Stoyan Christowe

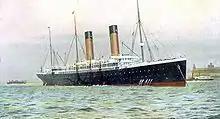
In 1911, only 13 years old, Stoyan boarded the RMS "Oceanic" for America.

Stoyan Christowe ("né" Naumof) was born in Konomladi, Ottoman Macedonia, 1 September 1898 to Mitra and Christo Naumof. He was the eldest of three children, preceding his brother, Vasil, and Mara, his sister. Born into the disintegrating Ottoman Empire, Christowe dreamed of becoming a "komitadji", a freedom fighter. He longed to help overthrow the oppressive, 500-year long Ottoman rule, in order to bring freedom to Macedonia.